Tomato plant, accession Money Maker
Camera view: tilt-top (135 deg); turntable rotation: 180 degrees
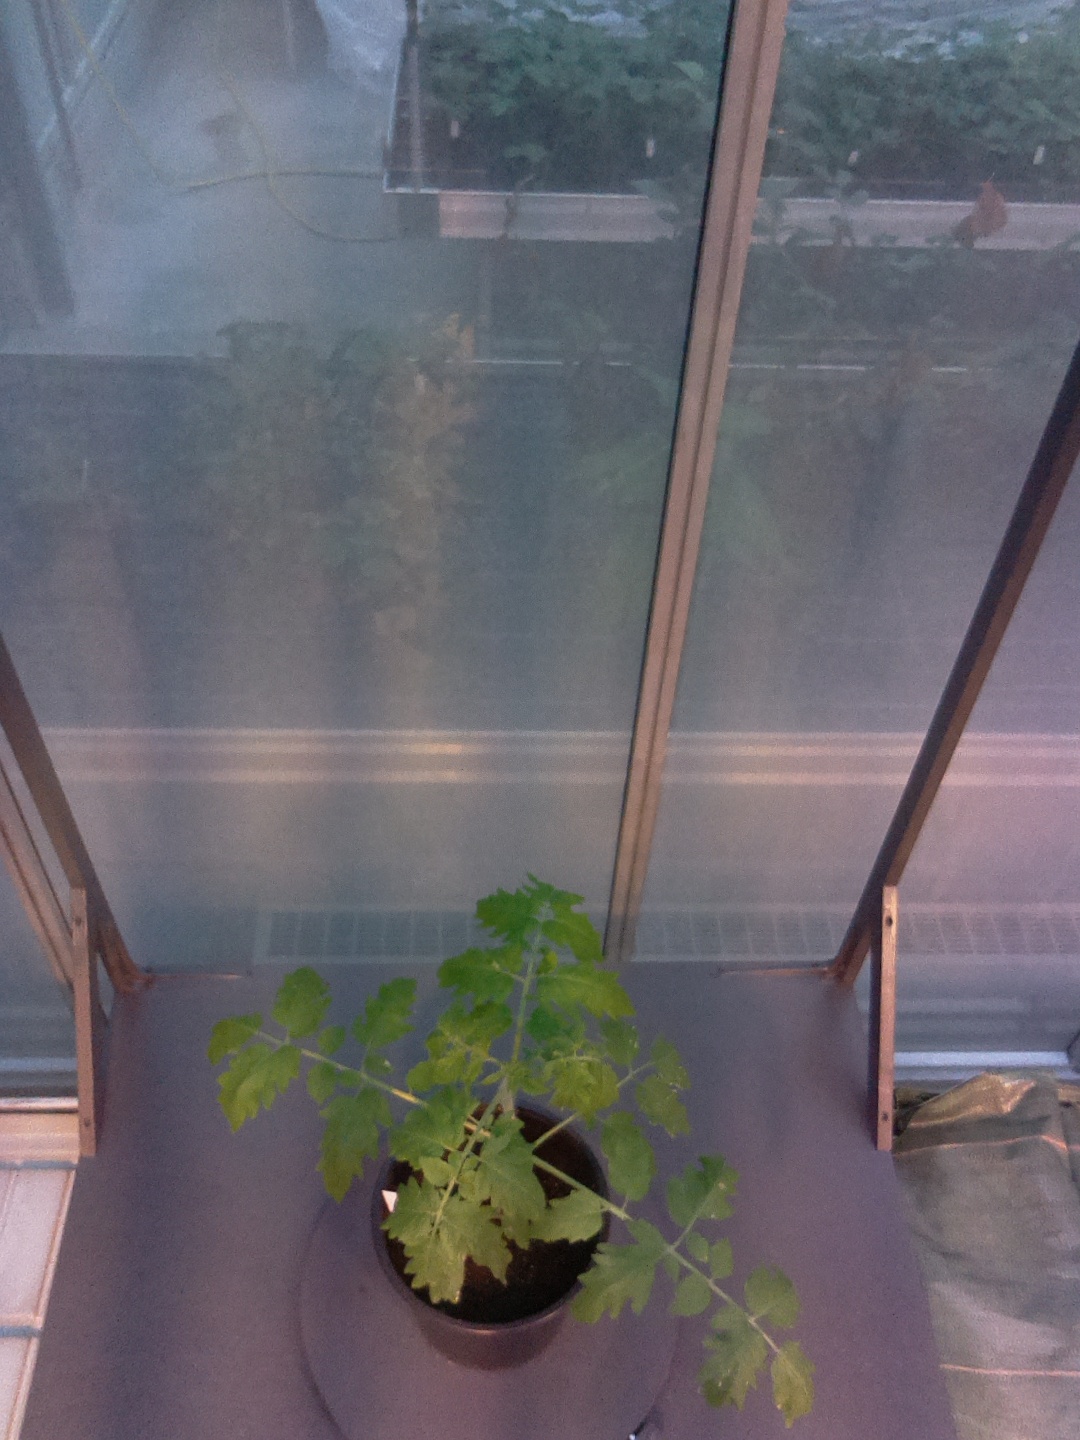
BBCH growth stage 13: 6 of true leaves visible